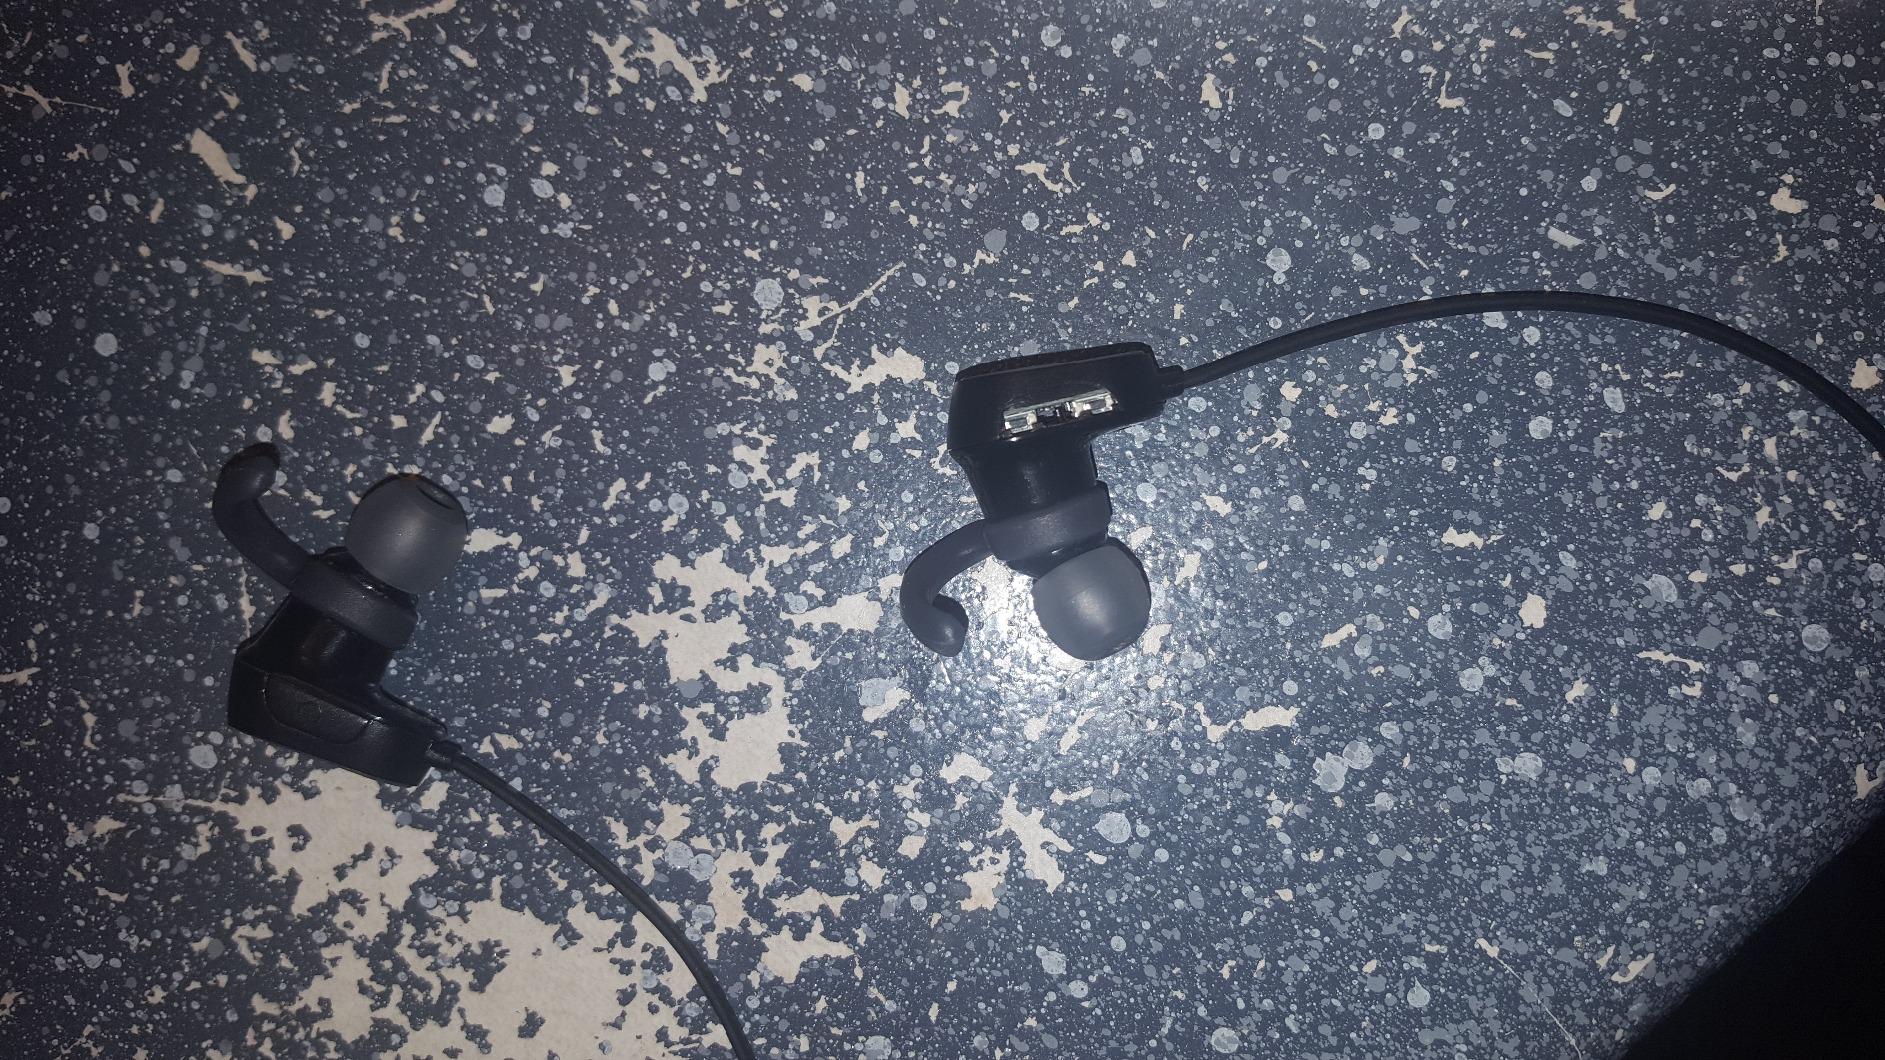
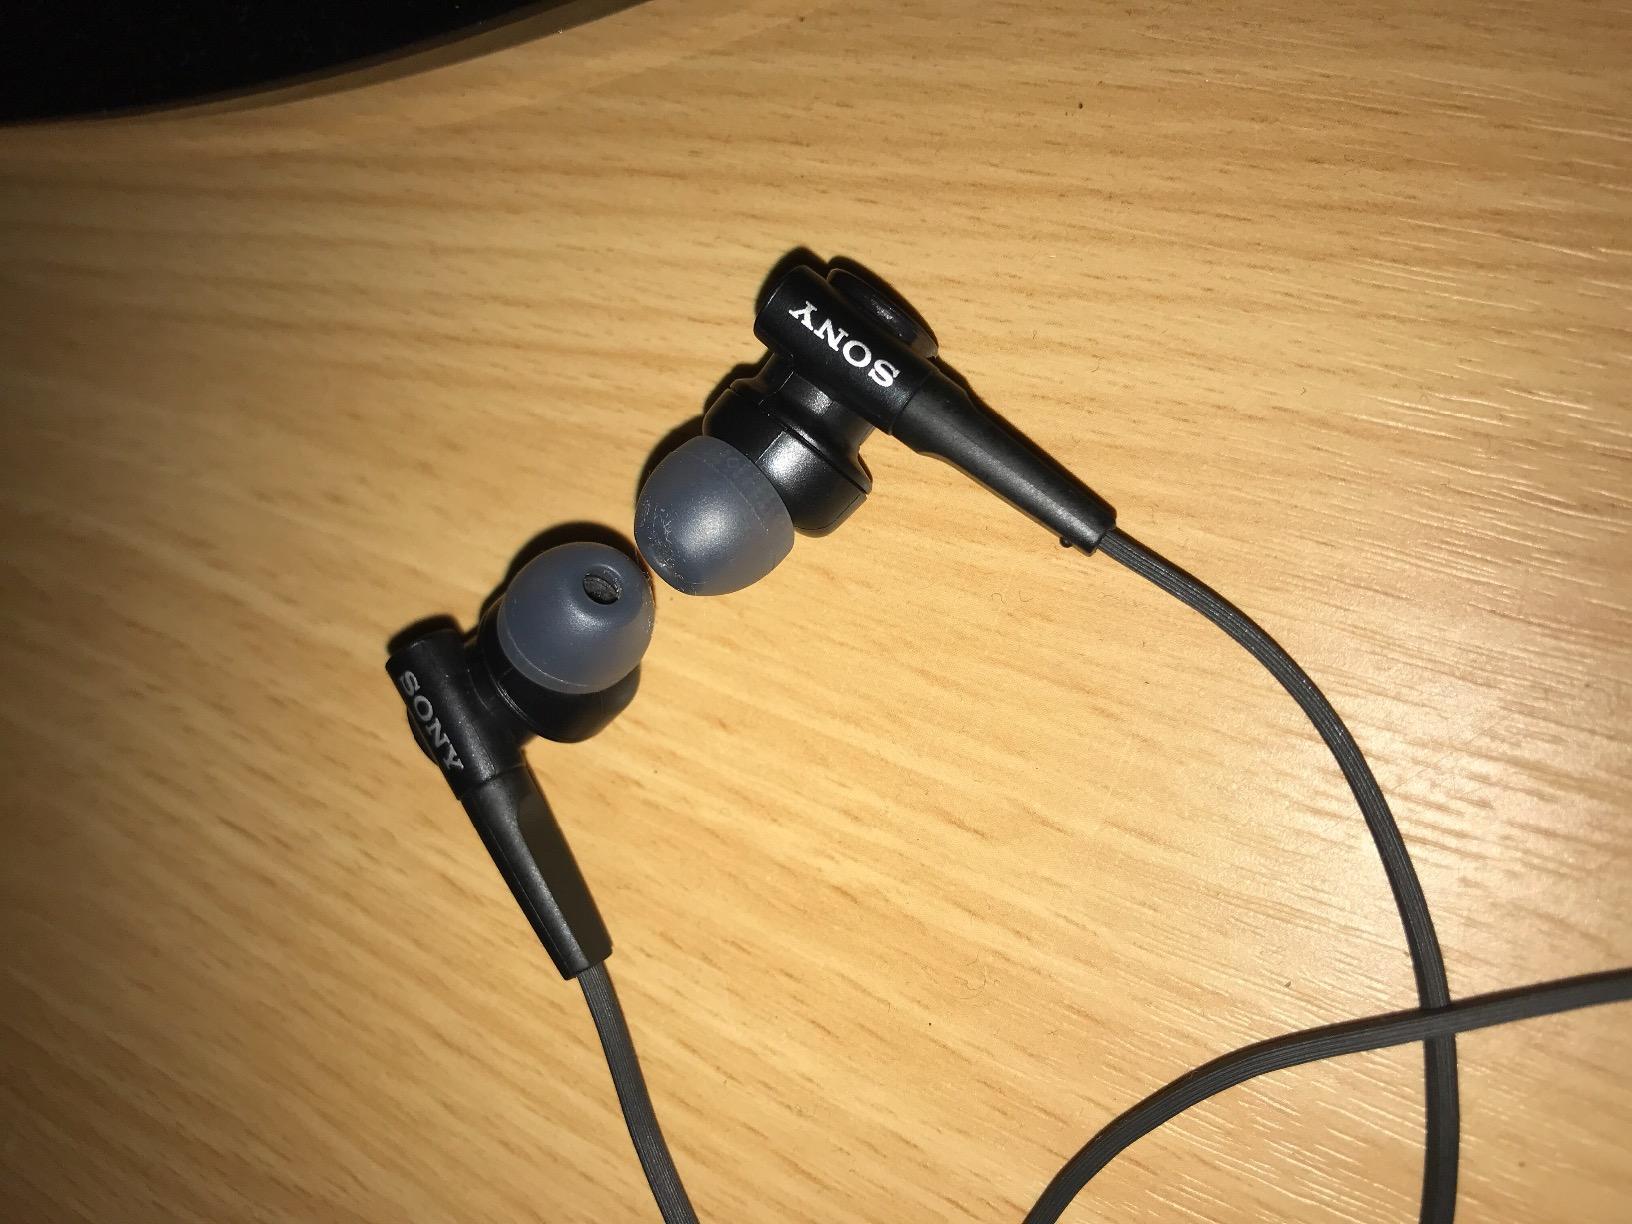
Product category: headphones
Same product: no